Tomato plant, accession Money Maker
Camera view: bottom (45 deg); turntable rotation: 300 degrees
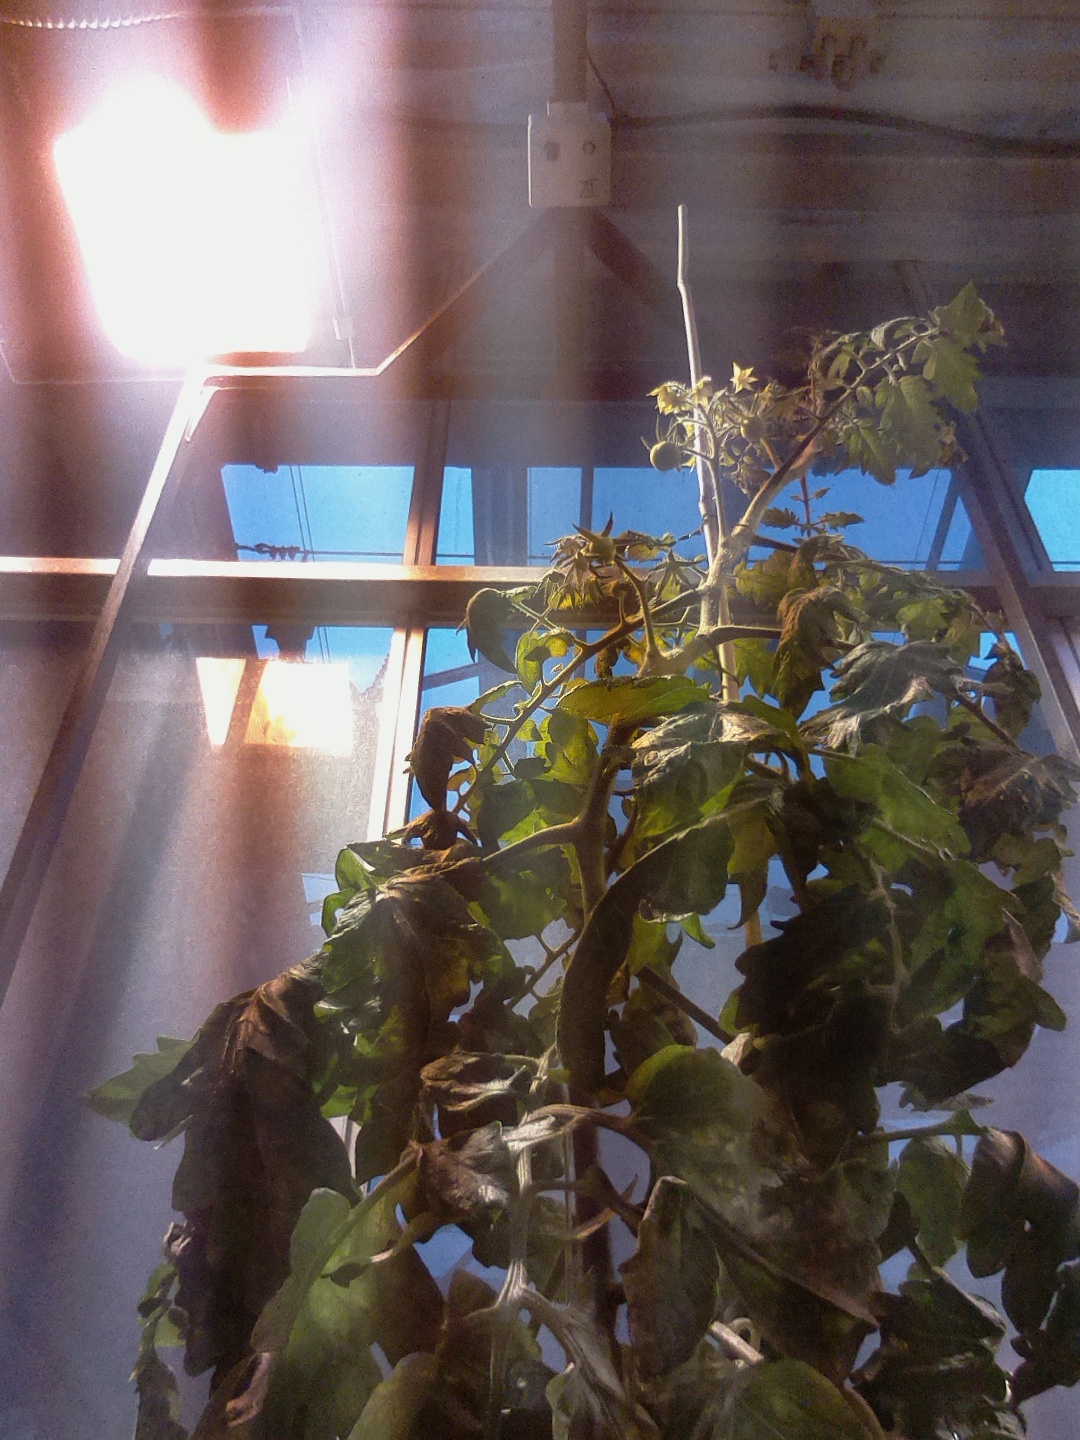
BBCH growth stage 71: 10%-20% of final fruit size